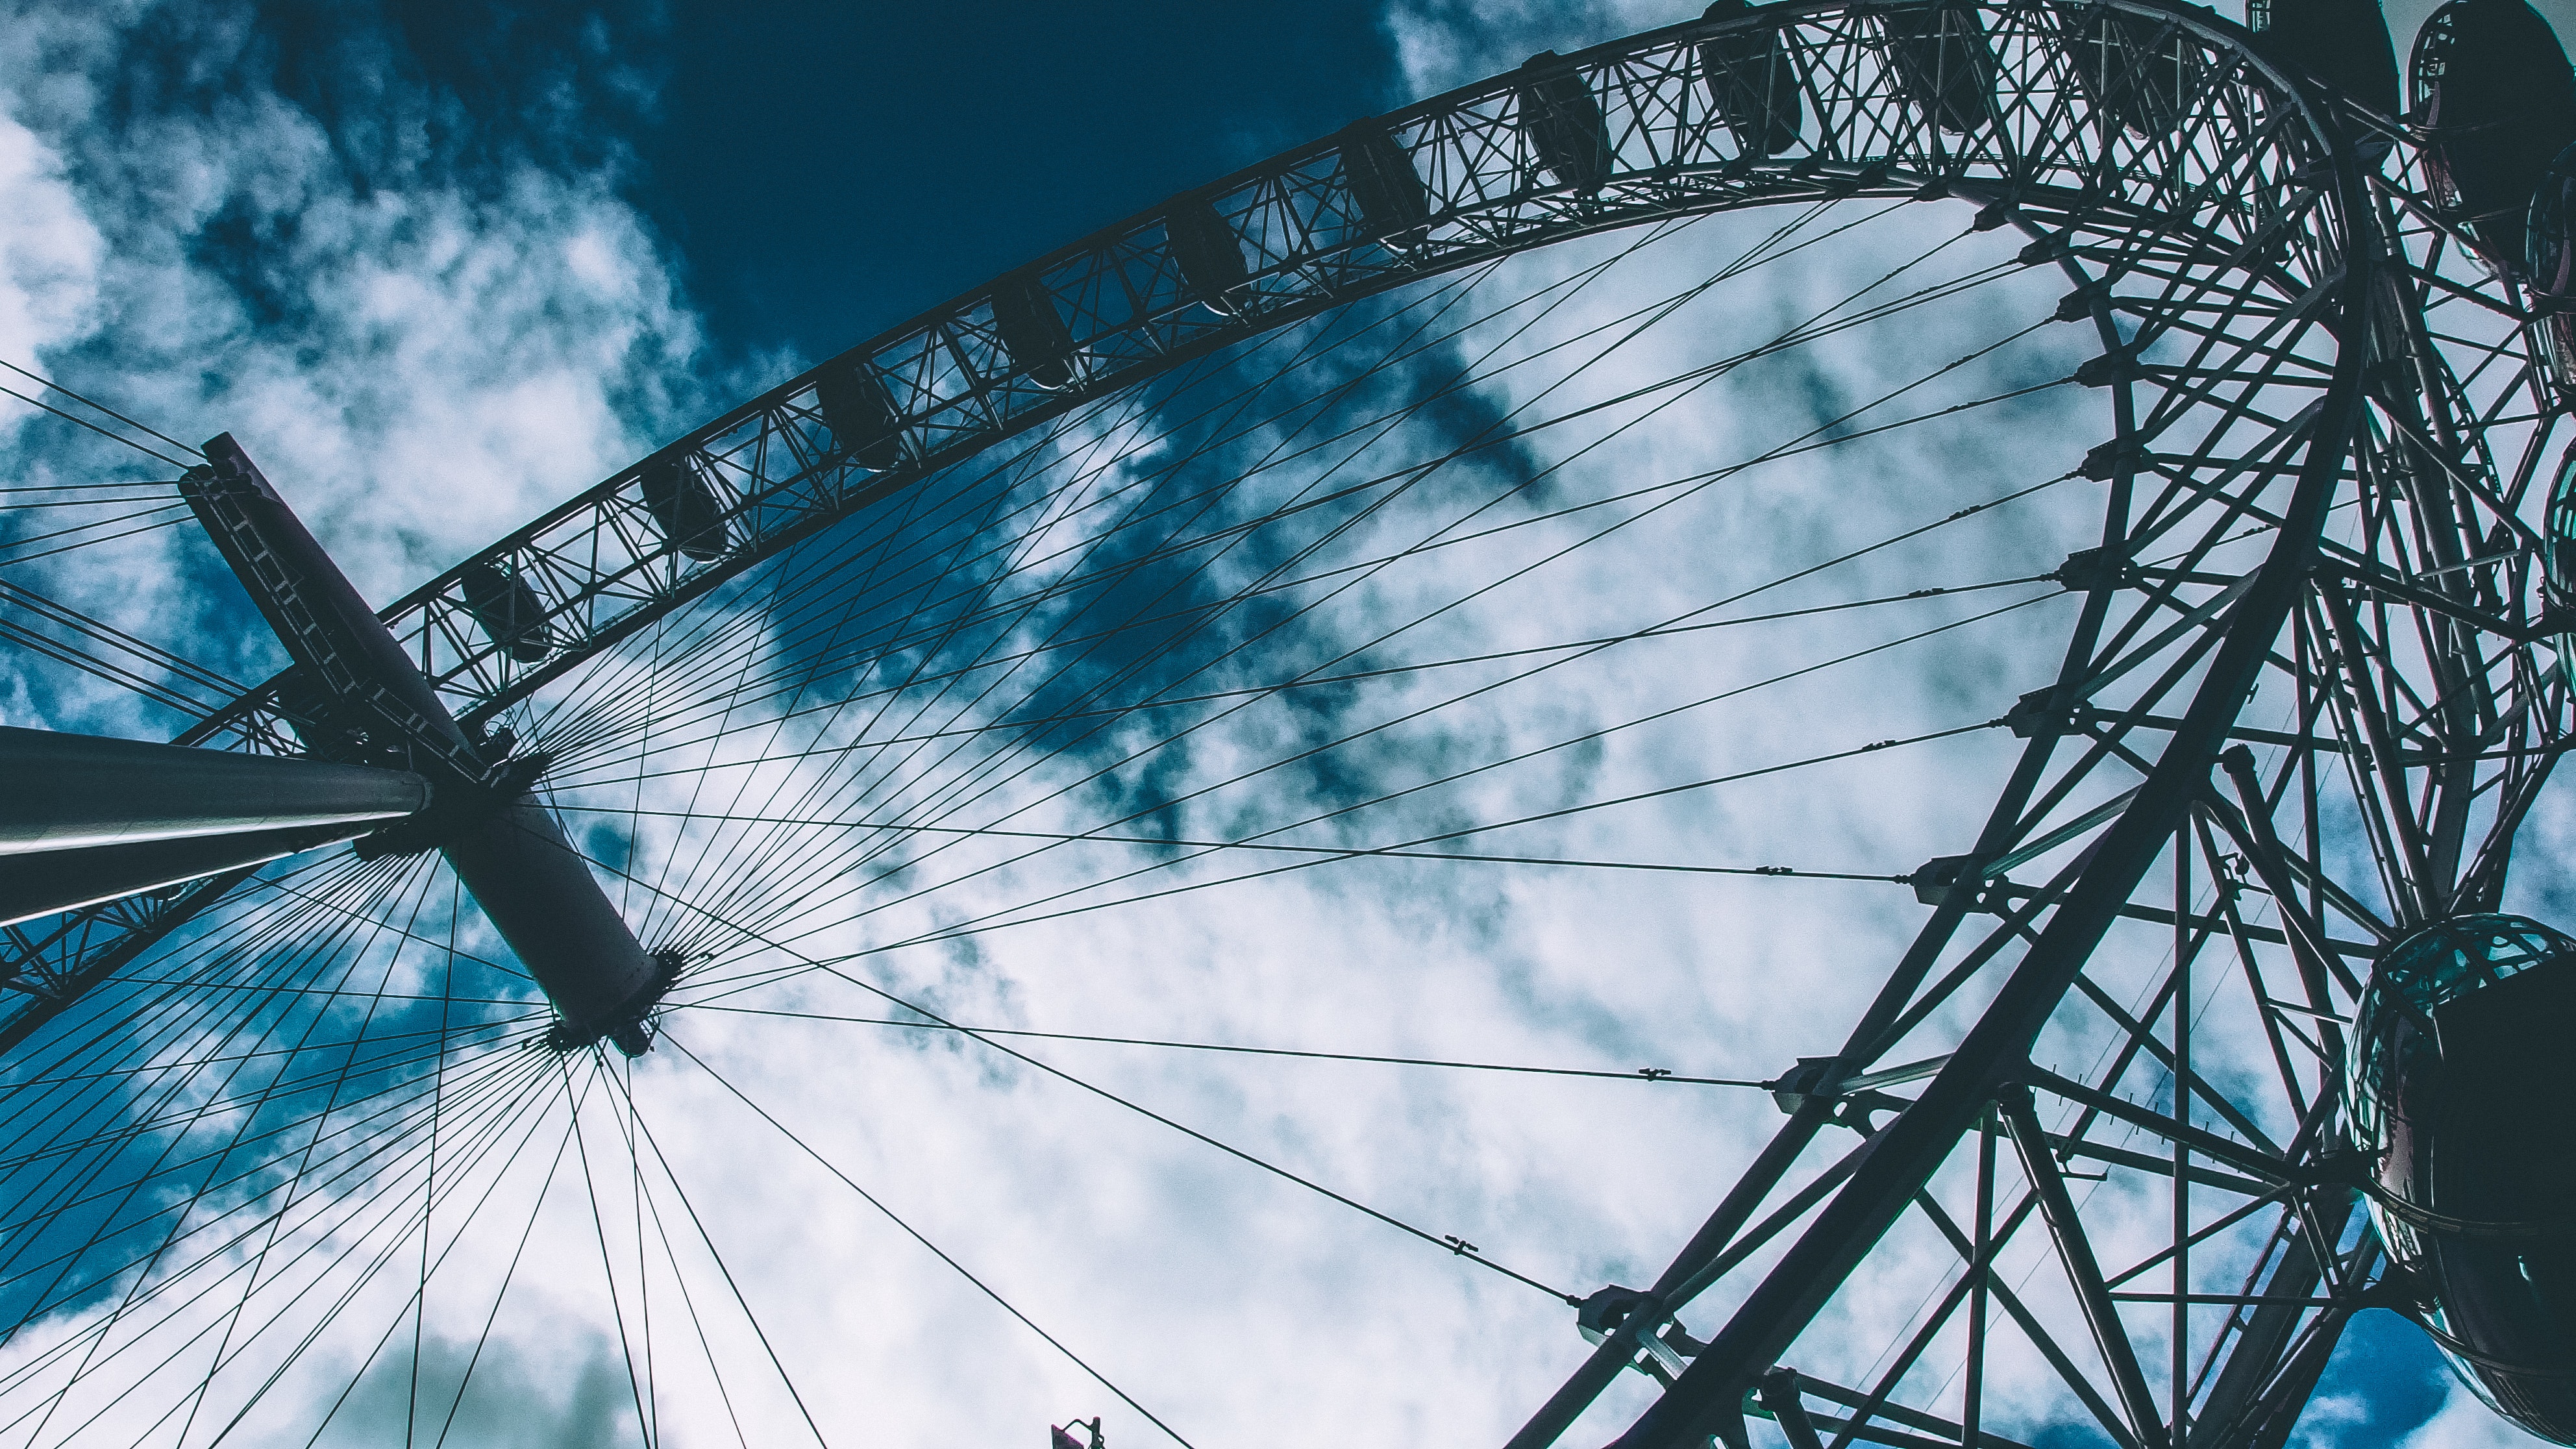
ferris wheel, sky, blue, tourist attraction, amusement ride, landmark, amusement park, wheel, cloud, recreation, urban area, eye, fun, architecture, photography, nonbuilding structure, leisure, world, city